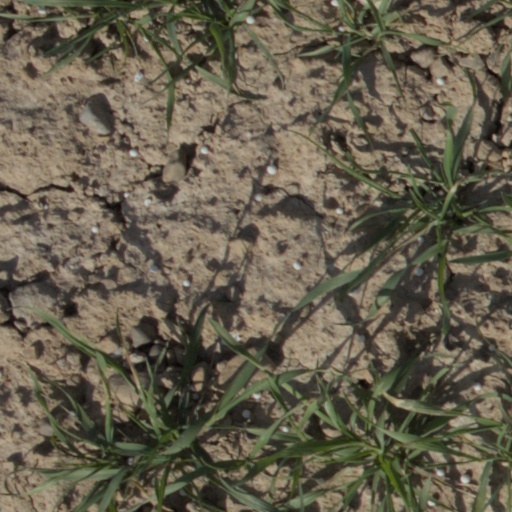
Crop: wheat